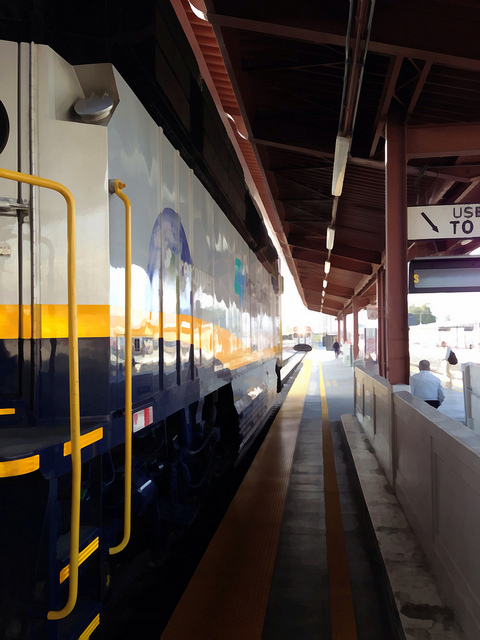
A yellow and blue train stationary at a train station.

A walkway alongside a train which appears to be stopped at the station.

A train is parked at the train station.

The view on a train platform near a white,yellow and black train.

A blue and yellow train sits along a platform.